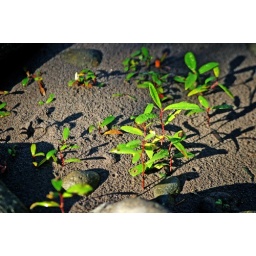
Little plants growing in the sand near the Sany river in Oregon.